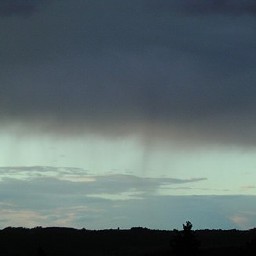
Cloud type: Nimbostratus (Ns)